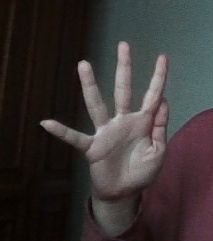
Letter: sheen